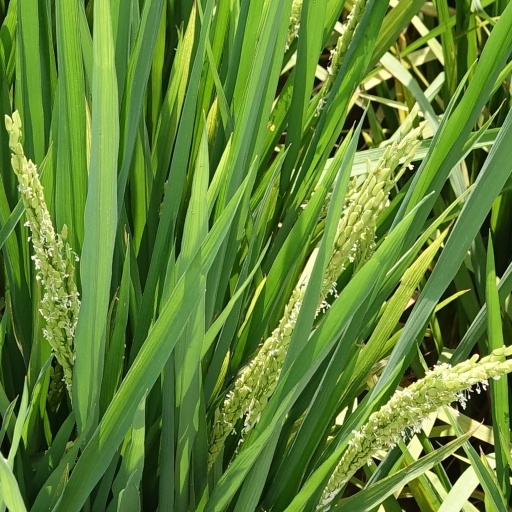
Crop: rice